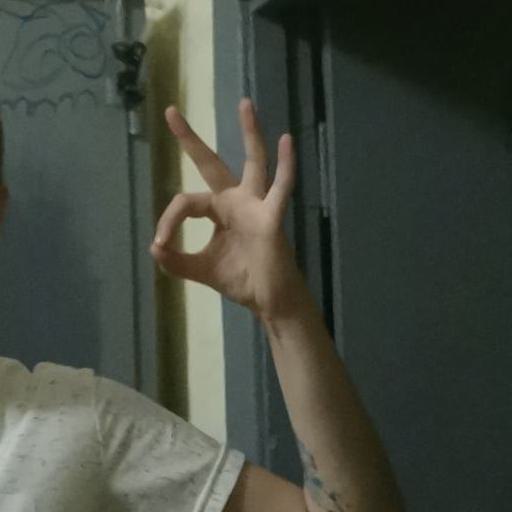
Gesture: ok